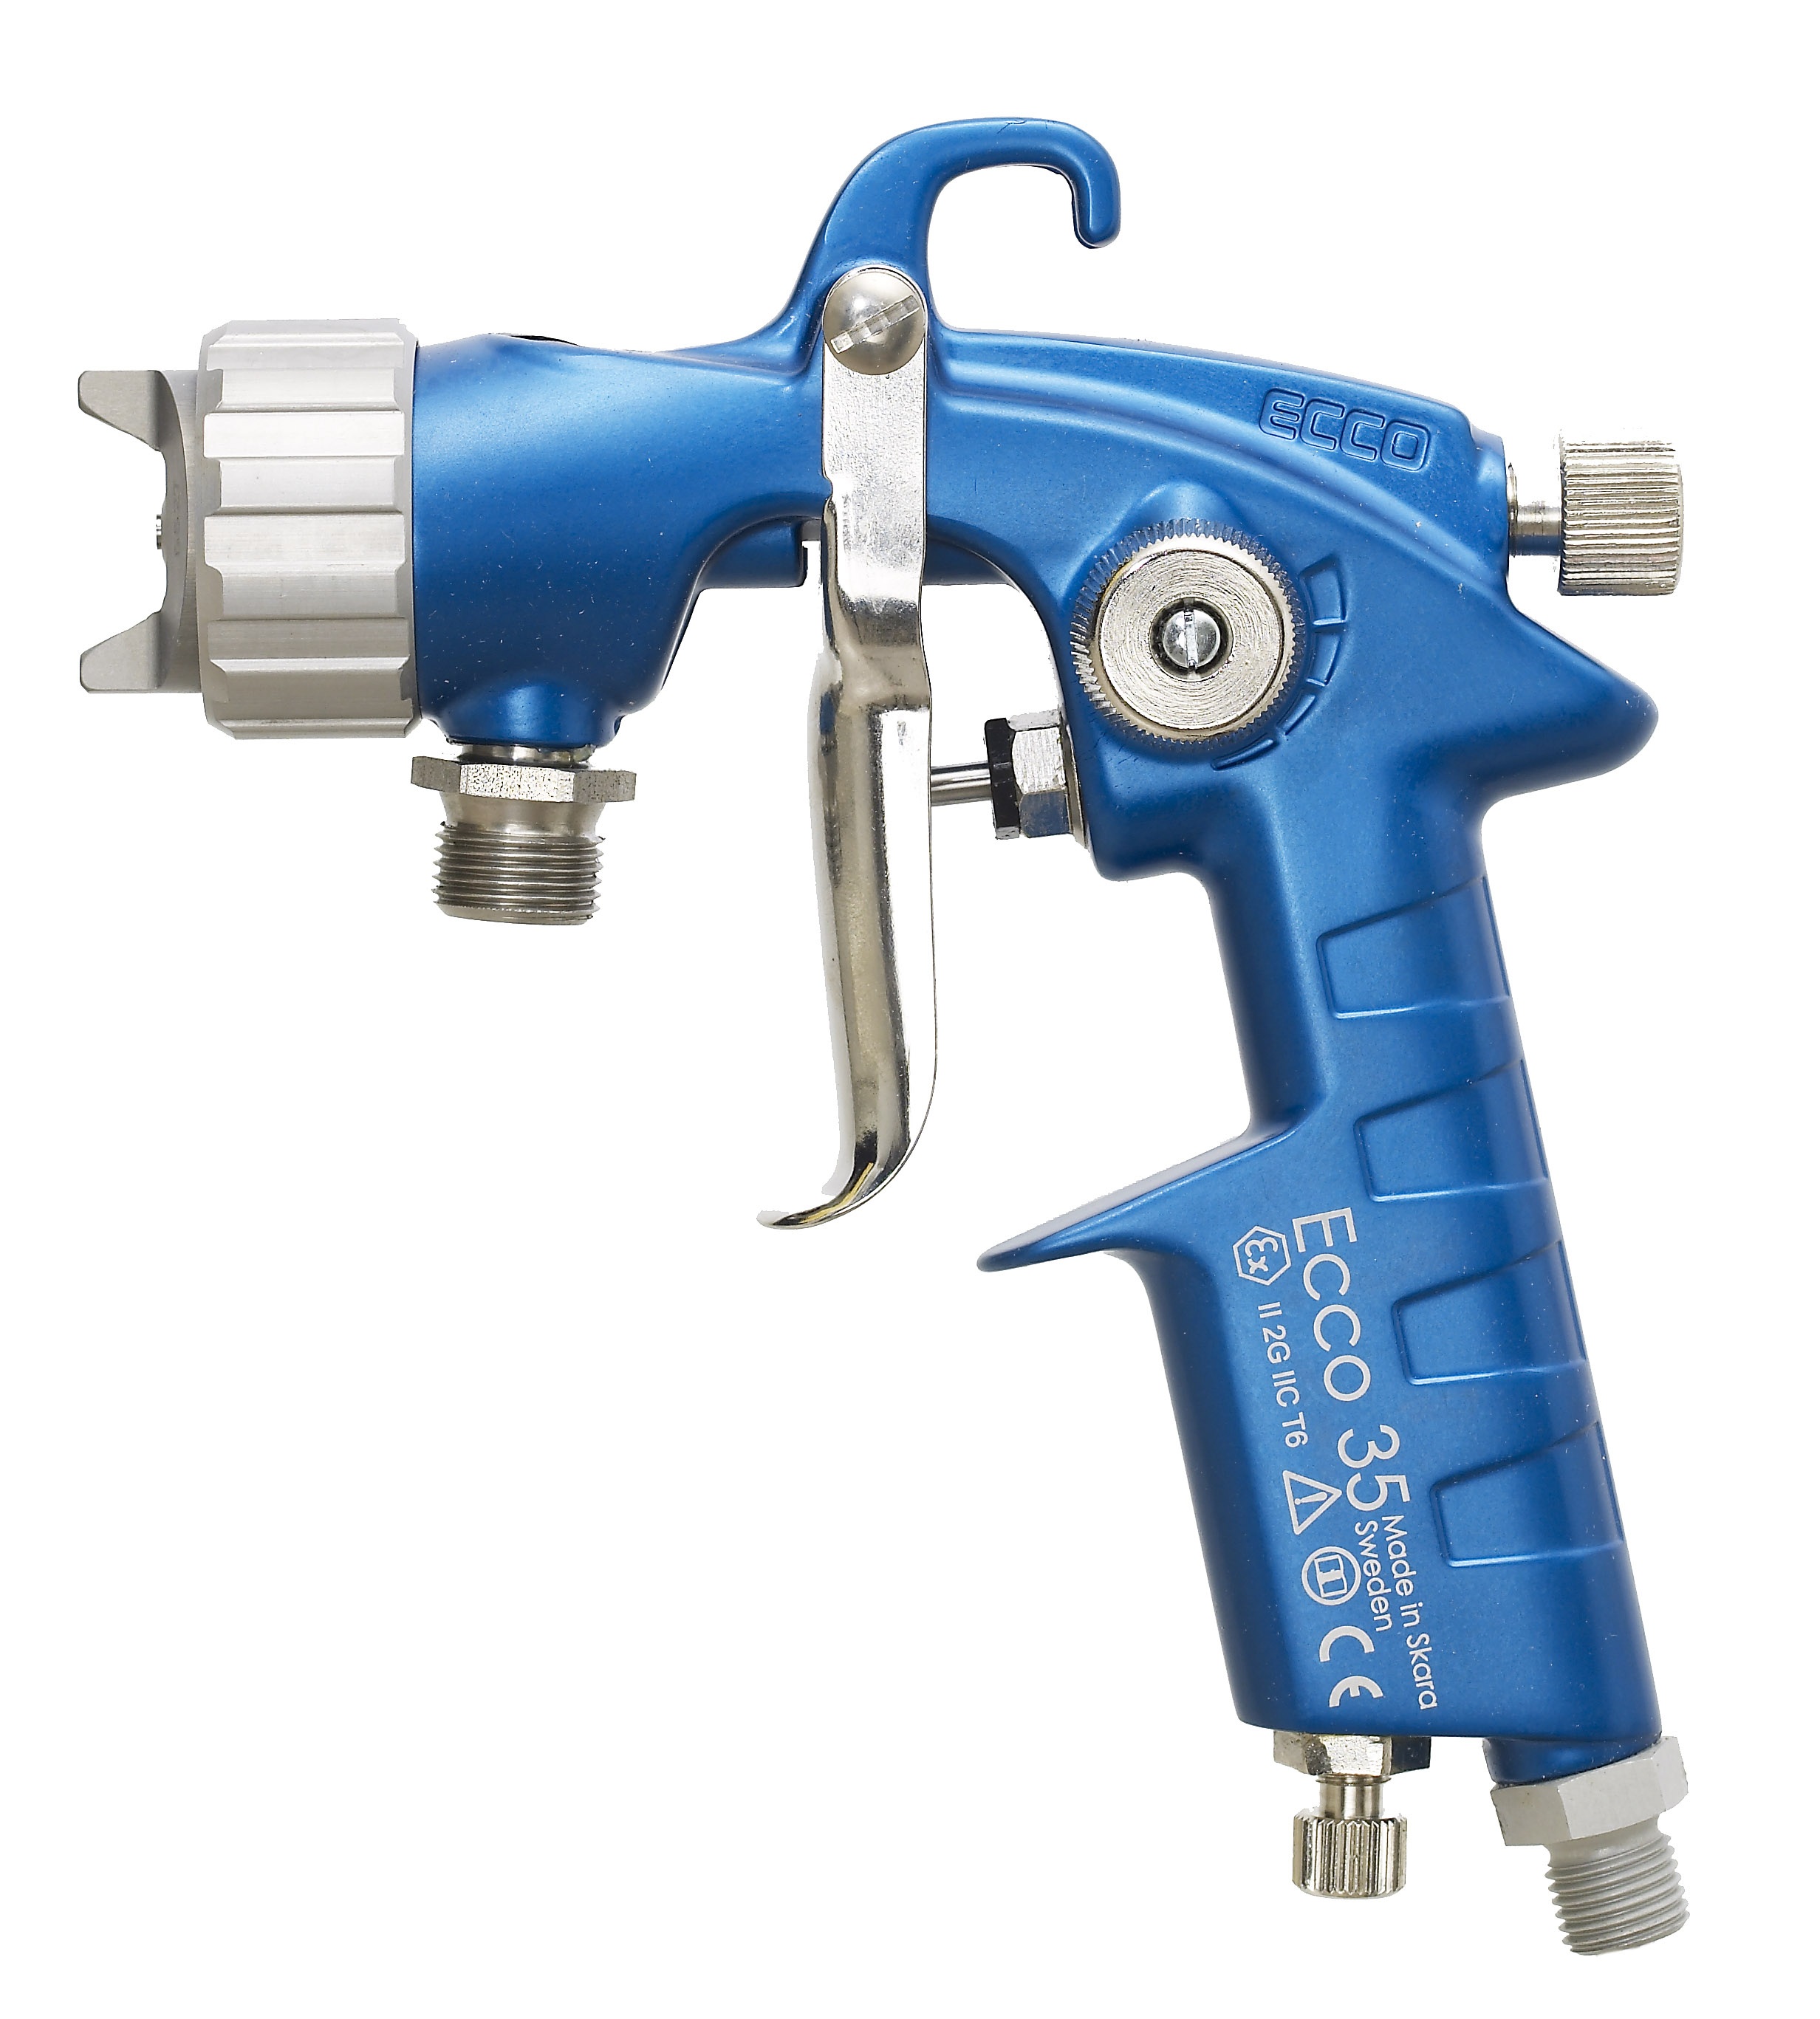
tool, machine, painting, nozzle, airbrush, spray gun, f rgpistol